List of incomplete or partially lost films

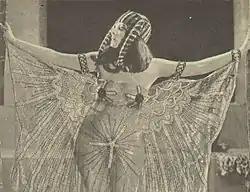
Theda Bara in a surviving scene from the partially lost 1917 film "Cleopatra"

The following is a list of notable films that are incomplete or partially lost. For films for which no footage (including trailers) is known to have survived, see List of lost films. For films that were never completed in the first place, see List of abandoned and unfinished films.